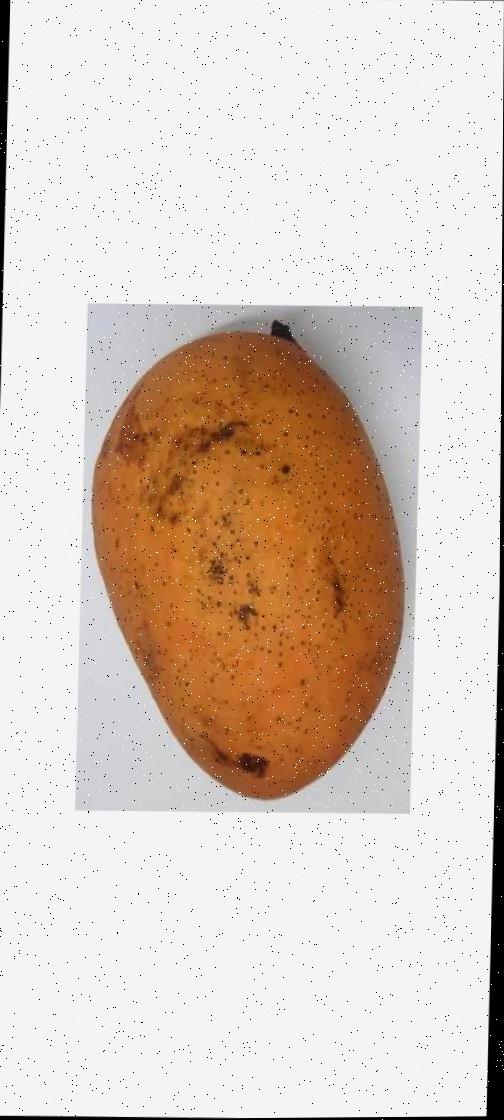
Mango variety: Ashshina Classic